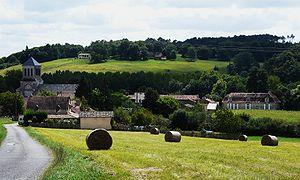
Le village d'Issac
Issac est une commune française située dans le département de la Dordogne, en région Nouvelle-Aquitaine.